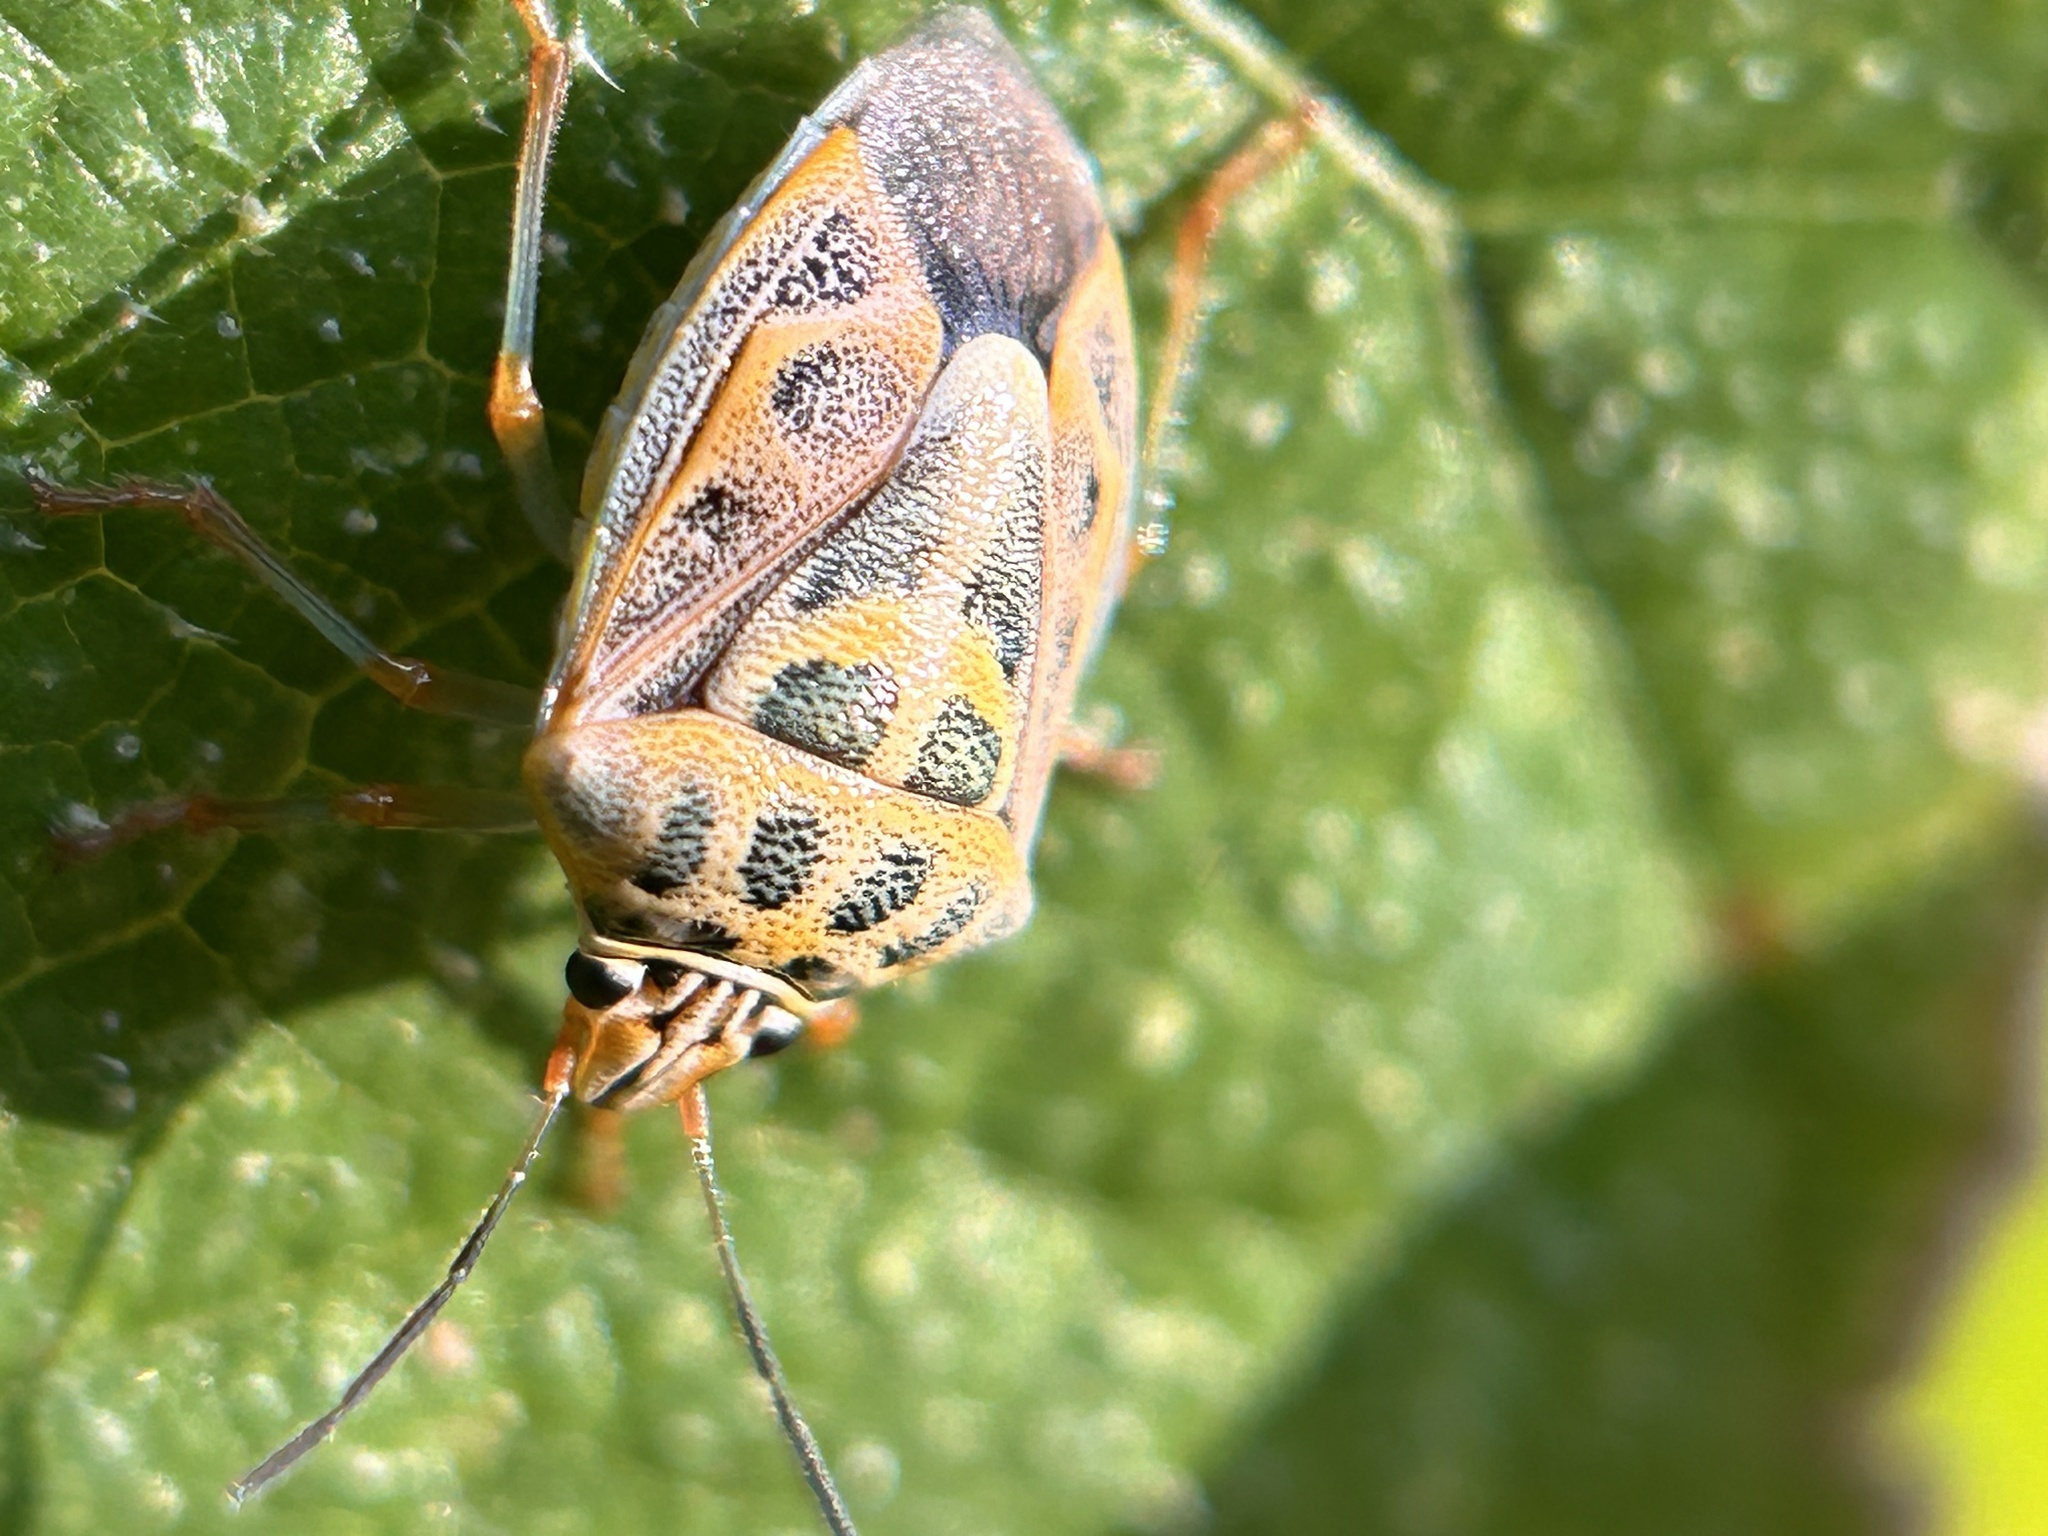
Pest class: stink_bug